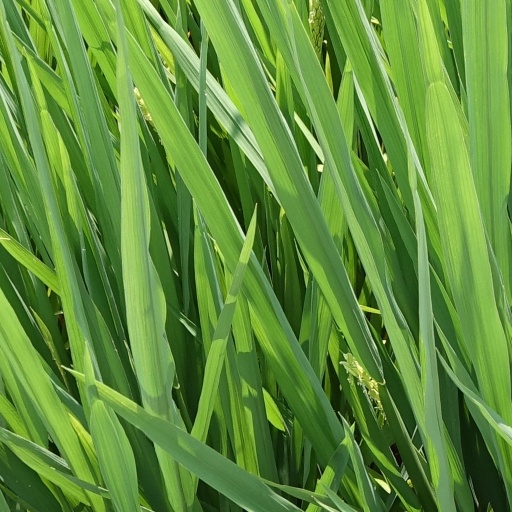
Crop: rice